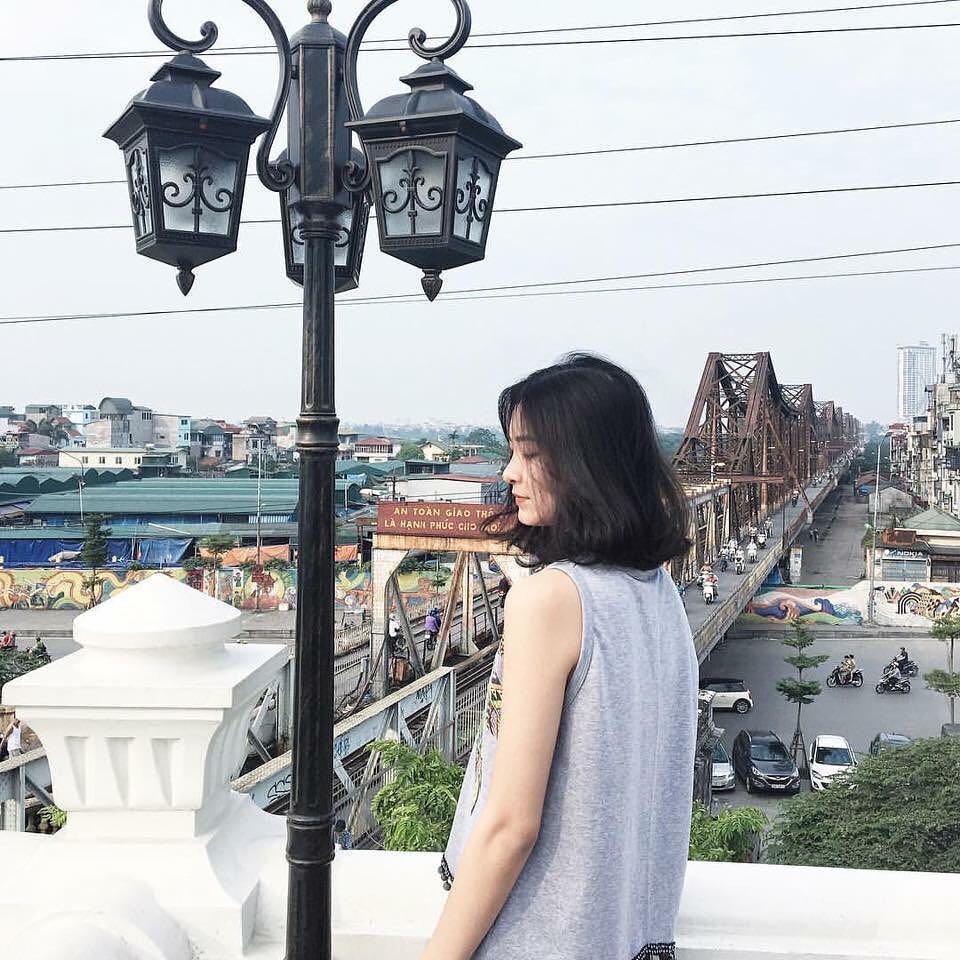
có một cây cầu cũ nằm ở phía xa xa của bạn nữ